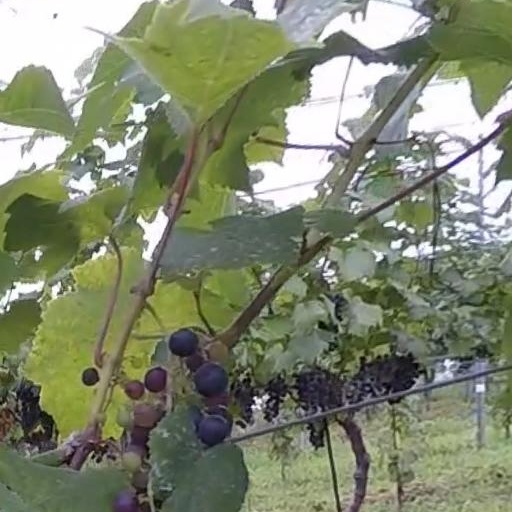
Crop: grape